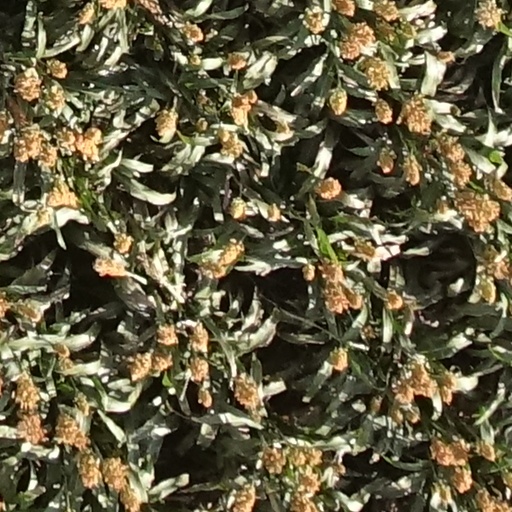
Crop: sorghum